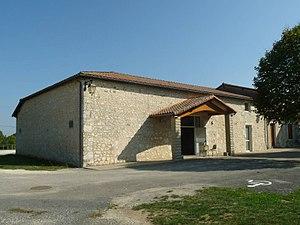
salle des fêtes d'Eymouthiers (16), France
Eymouthiers est une commune du Sud-Ouest de la France, située dans le département de la Charente.